Patton's 3rd Army

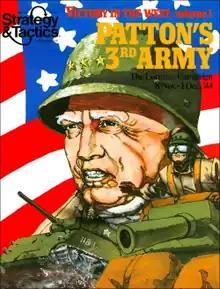
Cover of "Strategy & Tactics" No. 78 containing the pullout game. Art by Howard Chaykin

Patton's 3rd Army, subtitled "The Lorraine Campaign", is a board wargame published by Simulations Publications Inc. (SPI) in 1980 that simulates the Battle of Metz, a portion of the U.S. Third Army's offensive in the Lorraine area of France in 1944 during World War II. It was the first game in SPI's "Victory in the West" series.